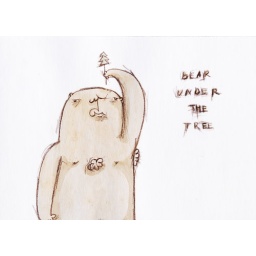
bear under the tree